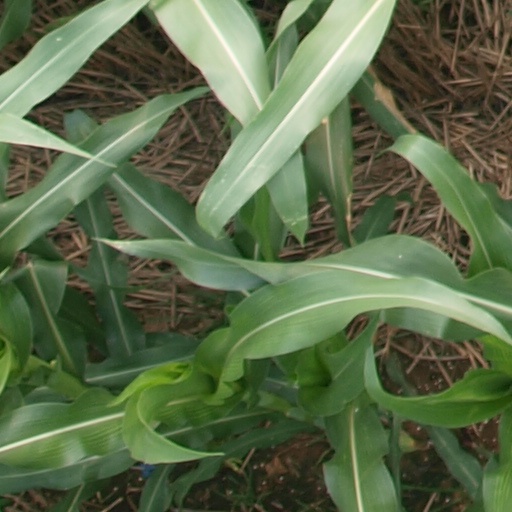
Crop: maize; corn